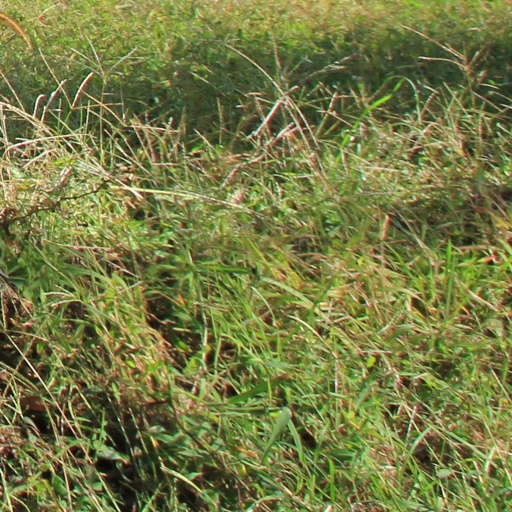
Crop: grape